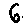
Label: 6